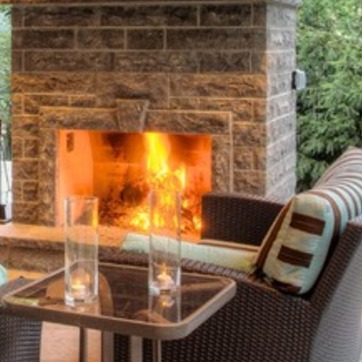
Material: other